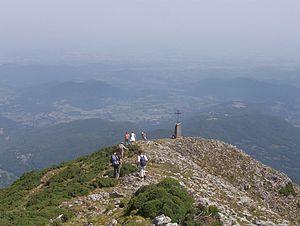
Le pic de Cagire est un sommet des Pyrénées françaises, dans la région du Comminges dans la Haute-Garonne. Son altitude est de 1 912 mètres.